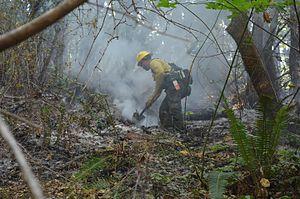
L'incendie de River Complex est un feu de forêt qui a brûlé dans les Trinity Alpes Wilderness, dans le comté de Trinity, durant les Incendies de 2015 en Californie.